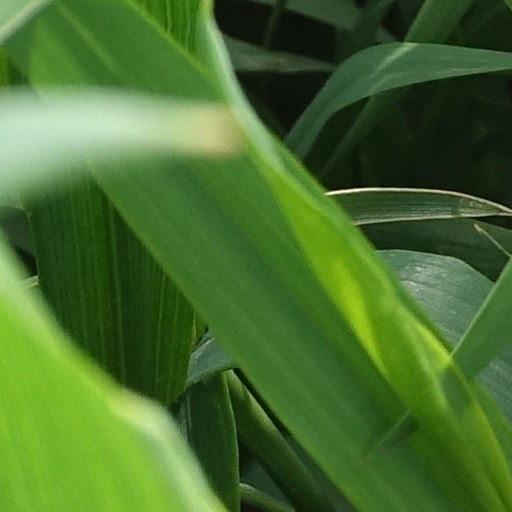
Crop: wheat